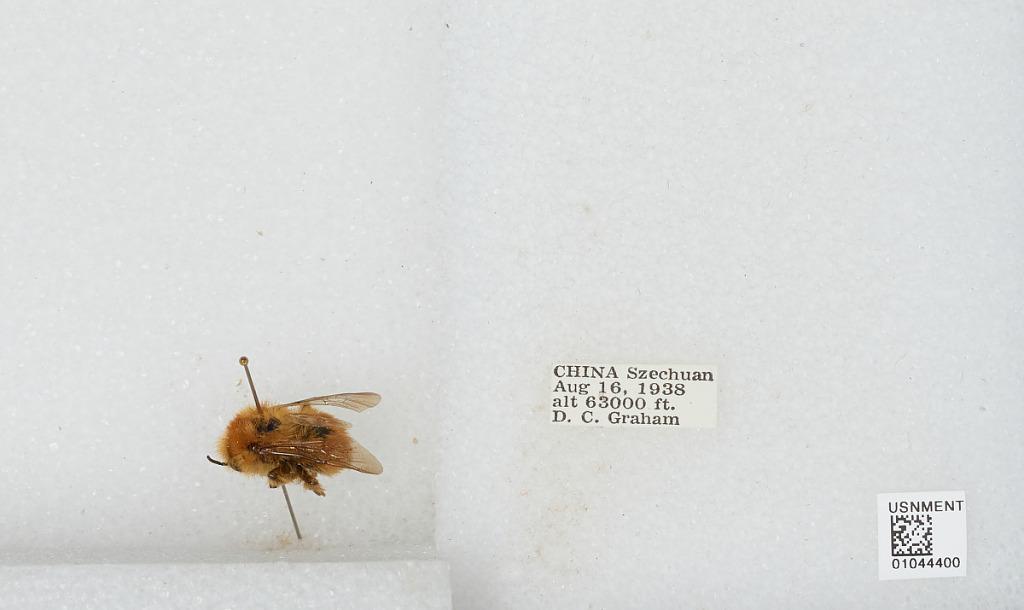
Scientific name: Bombus sp.
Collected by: D. Graham
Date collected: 1938-8-16
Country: China
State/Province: Sichuan